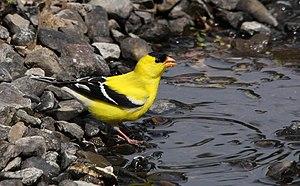
Chardonneret jaune (Carduelis tristis) Jardin botanique Roger-Van den Hende, Ville de Québec, Canada.